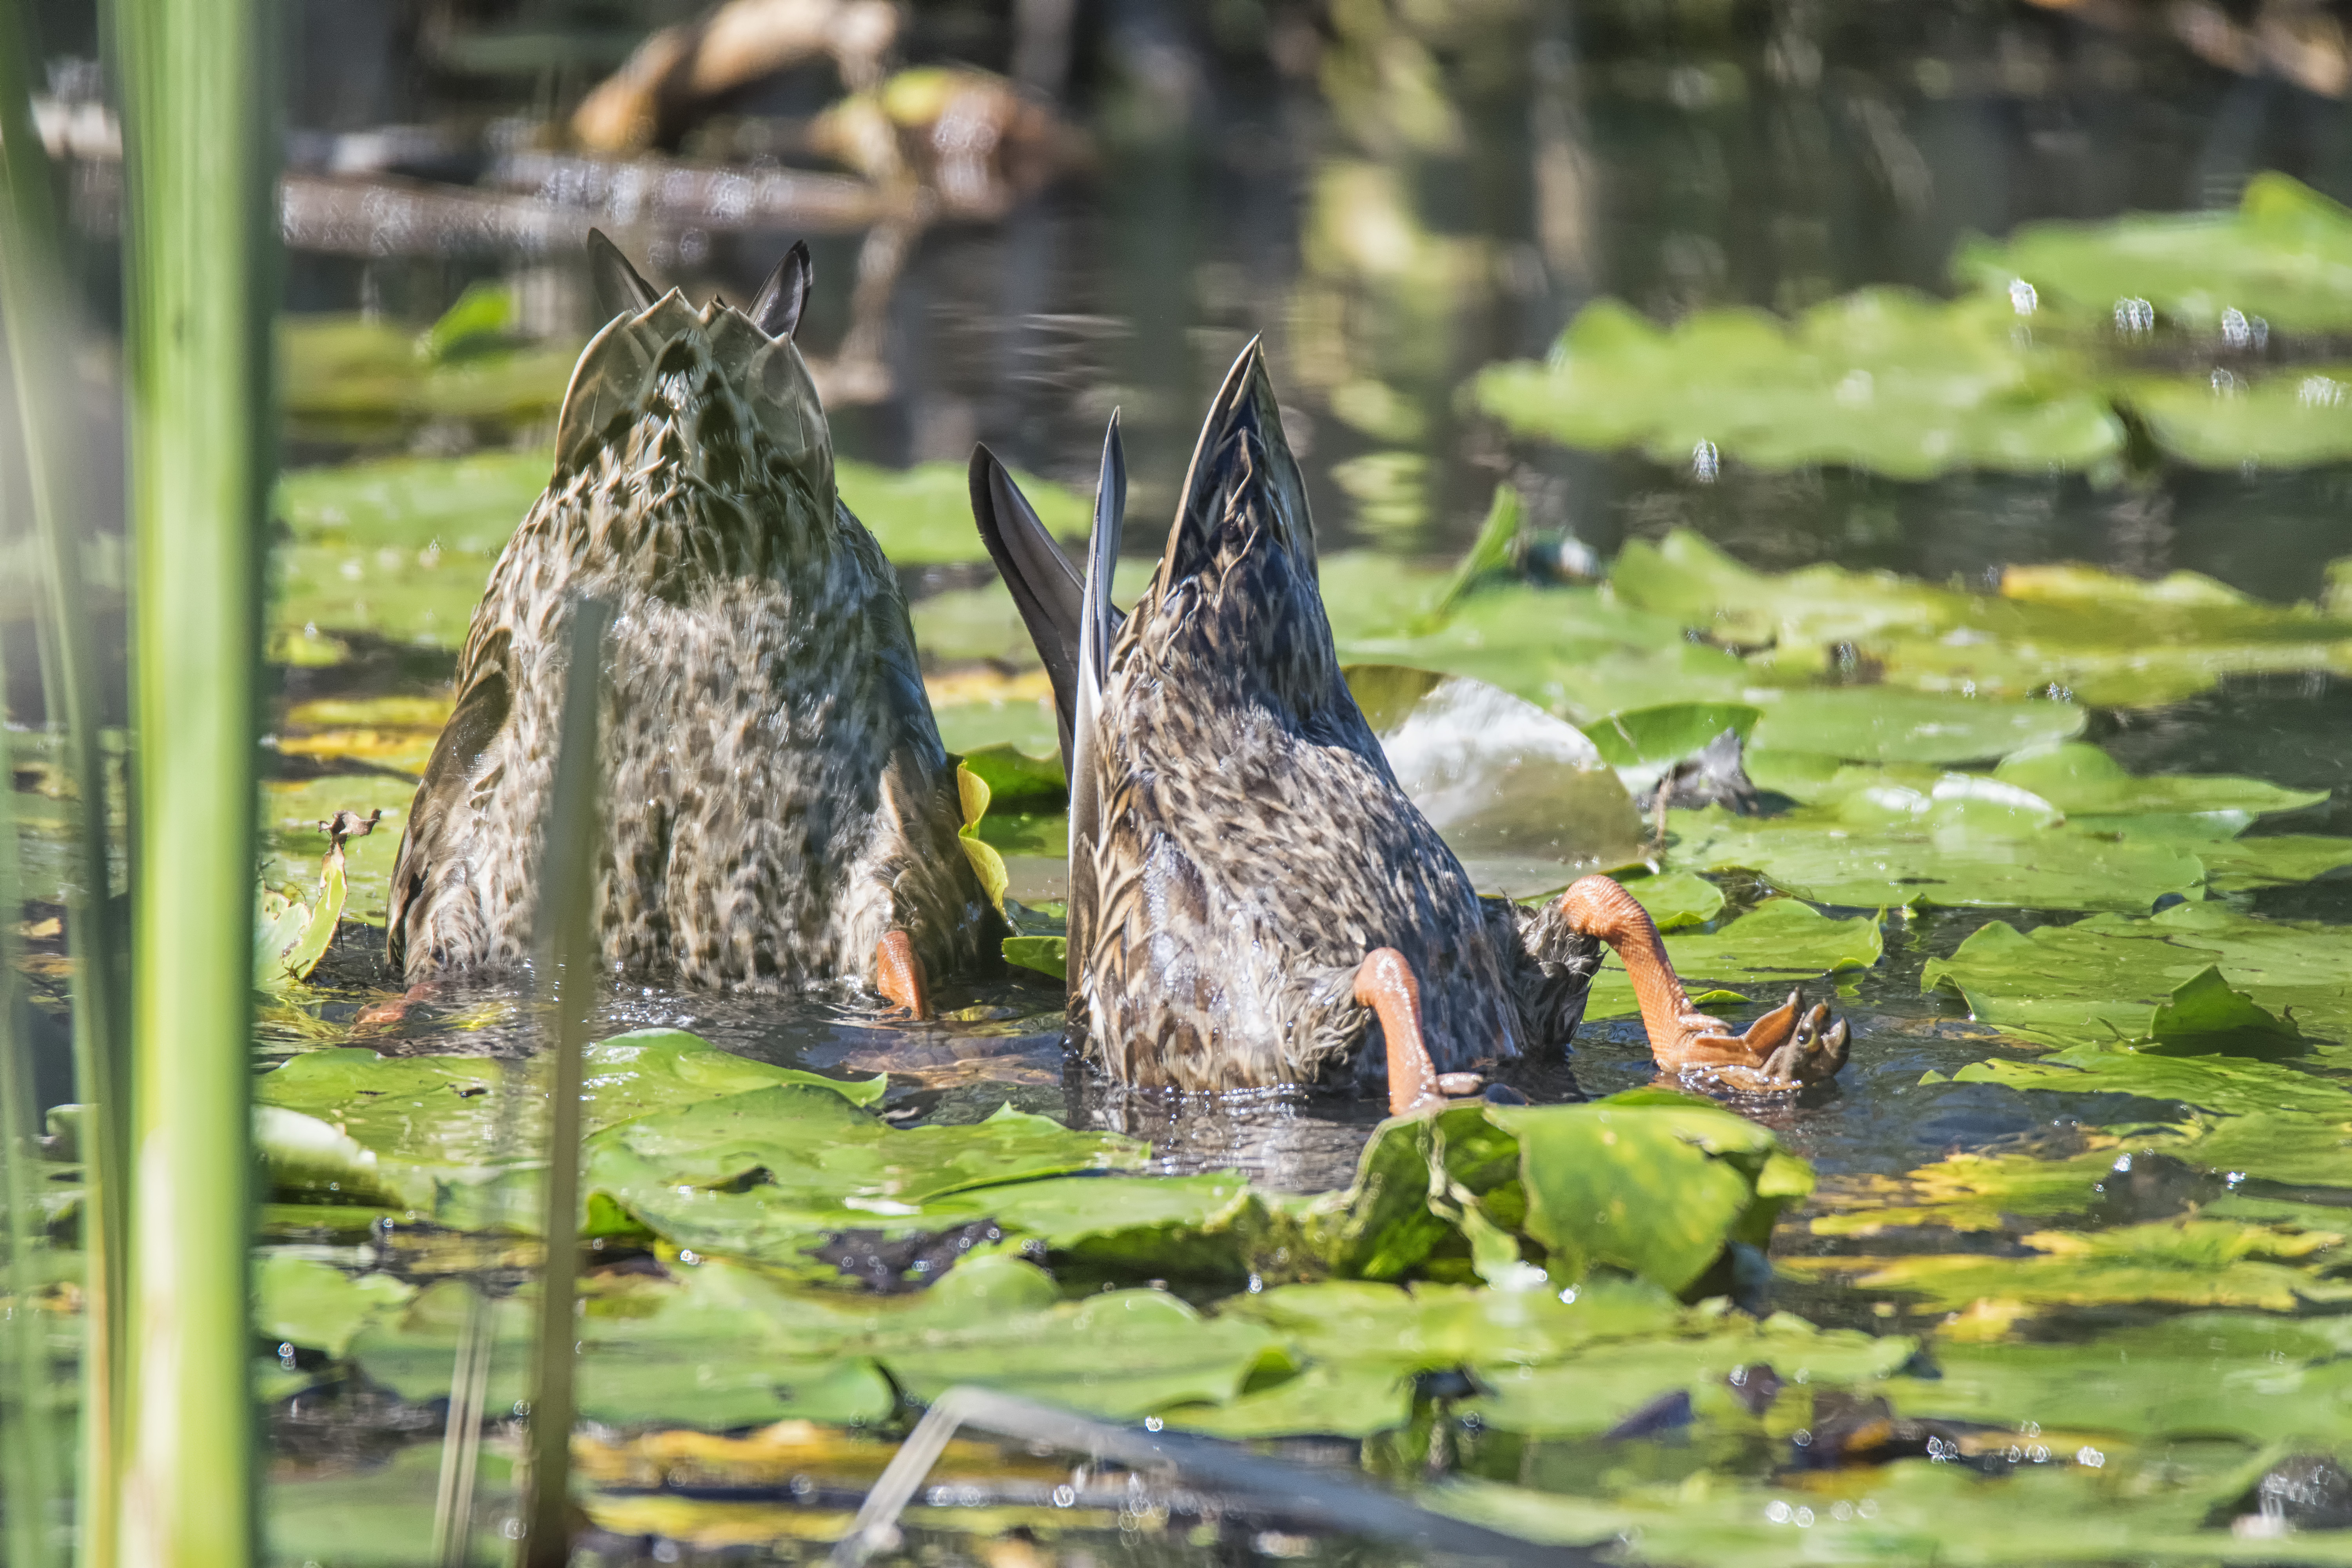
nature, bird, wildlife, zoo, green, garden, fauna, duck, canada, quebec, colvert, mallard, canard, sherbrooke, oiseau